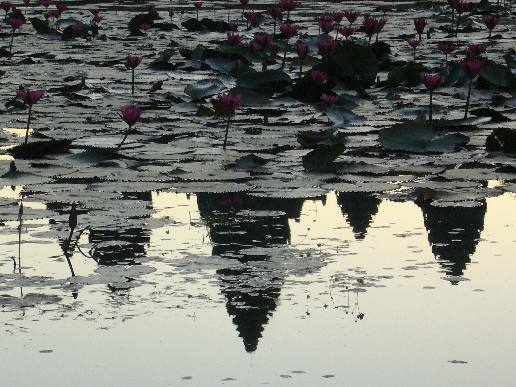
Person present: No